Seymour Hersh

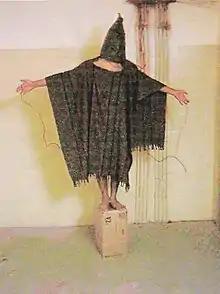
The infamous photo of a hooded Iraqi prisoner from Hersh's first article on the abuse, "Torture at Abu Ghraib"

Following the U.S. invasion of Iraq in 2003, Hersh disputed the Bush administration's erroneous claims about Saddam Hussein's alleged stockpile of weapons of mass destruction and ties to terrorism, which had been used to justify the invasion. He reported that the claim that Iraq had received nuclear materials from Niger was based on forged documents, that the Pentagon's Office of Special Plans had provided dubious intelligence to the White House on Iraq's weapons capacity, and that the Bush administration had pressured the intelligence community to violate its "stovepiping" rule, which allowed only vetted and confirmed information to rise up the chain of command.